Marty Bergen (baseball)

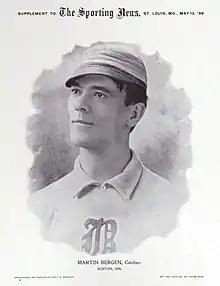
Portrait of Marty Bergen, catcher for the Boston Beaneaters

With the Beaneaters, Bergen became one of the two main catchers for the ballclub in 1896, alongside Charlie Ganzel. Bergen made his first major league appearance on April 17 in a 7–3 loss to the Phillies at the Philadelphia Baker Bowl. Catching 65 games for the Beaneaters in his rookie season (18 more appearances than Ganzel), he batted .269 with 39 runs scored, 66 hits, four home runs, and 47 runs batted in (RBI). His team finished fourth in the NL.